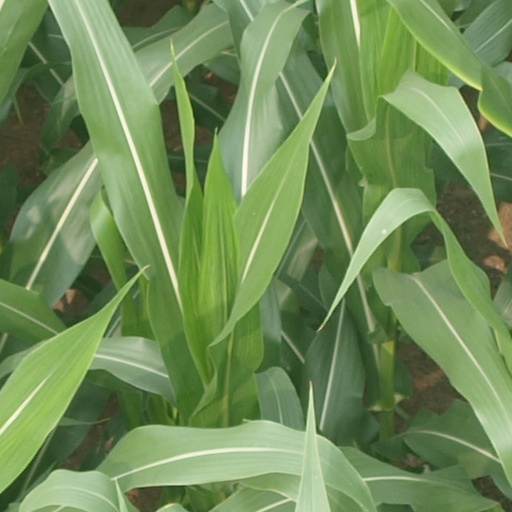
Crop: maize; corn